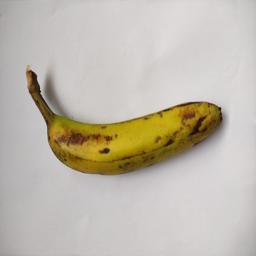
Banana variety: Sagor Kola